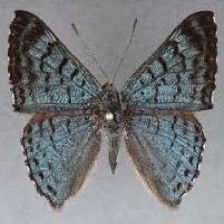
Species: GLITTERING SAPPHIRE